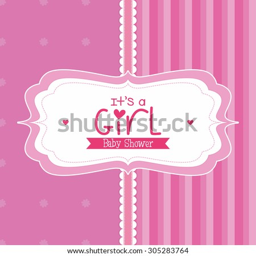
colored label on a textured background for baby showers